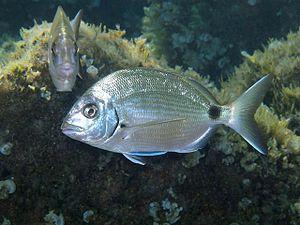
Le genre Diplodus est un groupe de poissons marins communément appelés « sars », au sein de la famille des Sparidae. La plupart des espèces vivent dans les eaux tempérées de l'Atlantique et de Méditerranée.
Les Sparidae sont une famille de poissons marins perciformes. Elle comporte 38 genres.